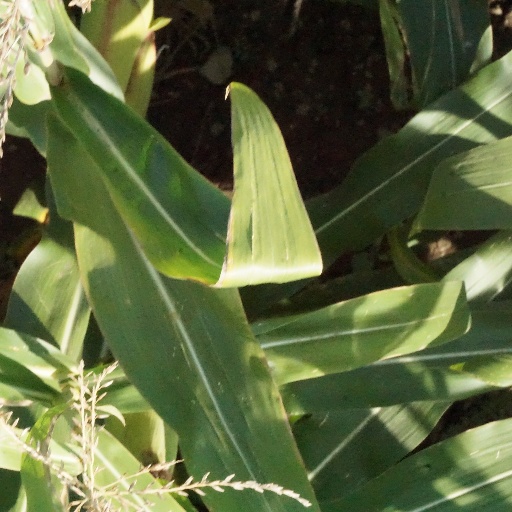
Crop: maize; corn